The Daily Courant

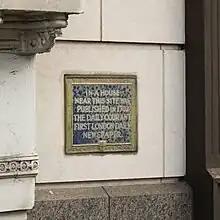
A marker in London, close to where "The Daily Courant" was first published

The Daily Courant, initially published on , was the first British daily newspaper. It was produced by Elizabeth Mallet at her premises next to the King's Arms tavern at Fleet Bridge in London. The newspaper consisted of a single page, with advertisements on the reverse side. Mallet advertised that she intended to publish only foreign news and would not add any comments of her own, supposing her readers to have "sense enough to make reflections for themselves".